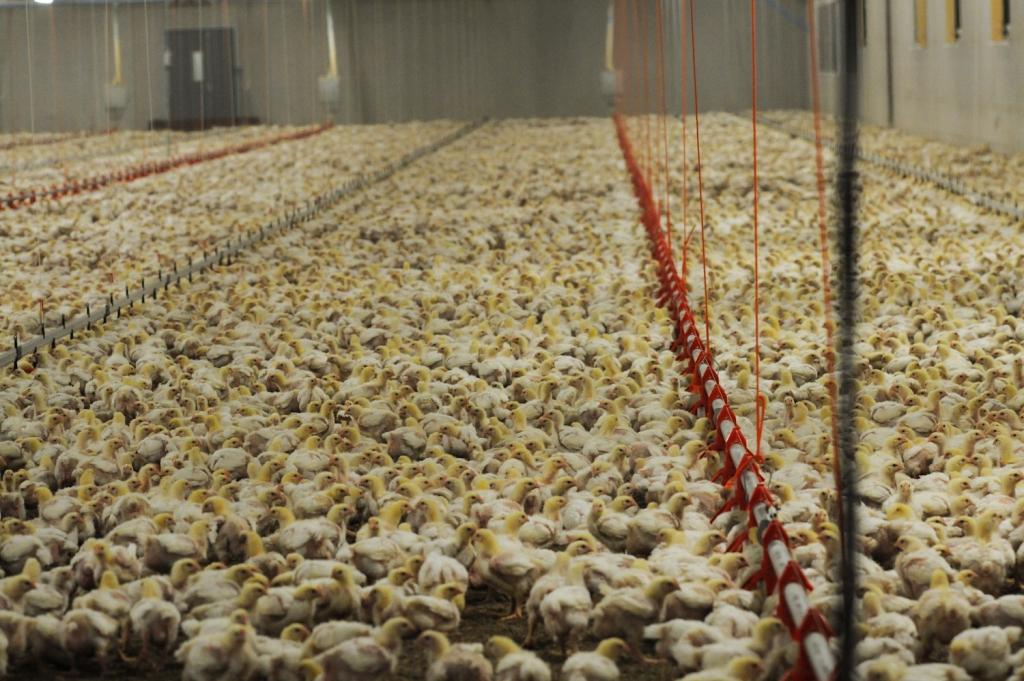
Eneo la ndani lililotengenezwa na kuezekwa kwa ustadi, lenye mkusanyiko wa mifugo aina ya vifaranga vya kuku, pamoja na vyombo vinavyotumika kwa ajili ya malisho. Ikiashiria ni eneo linalotumika kwa ajili ya ufugaji wa viwanda.